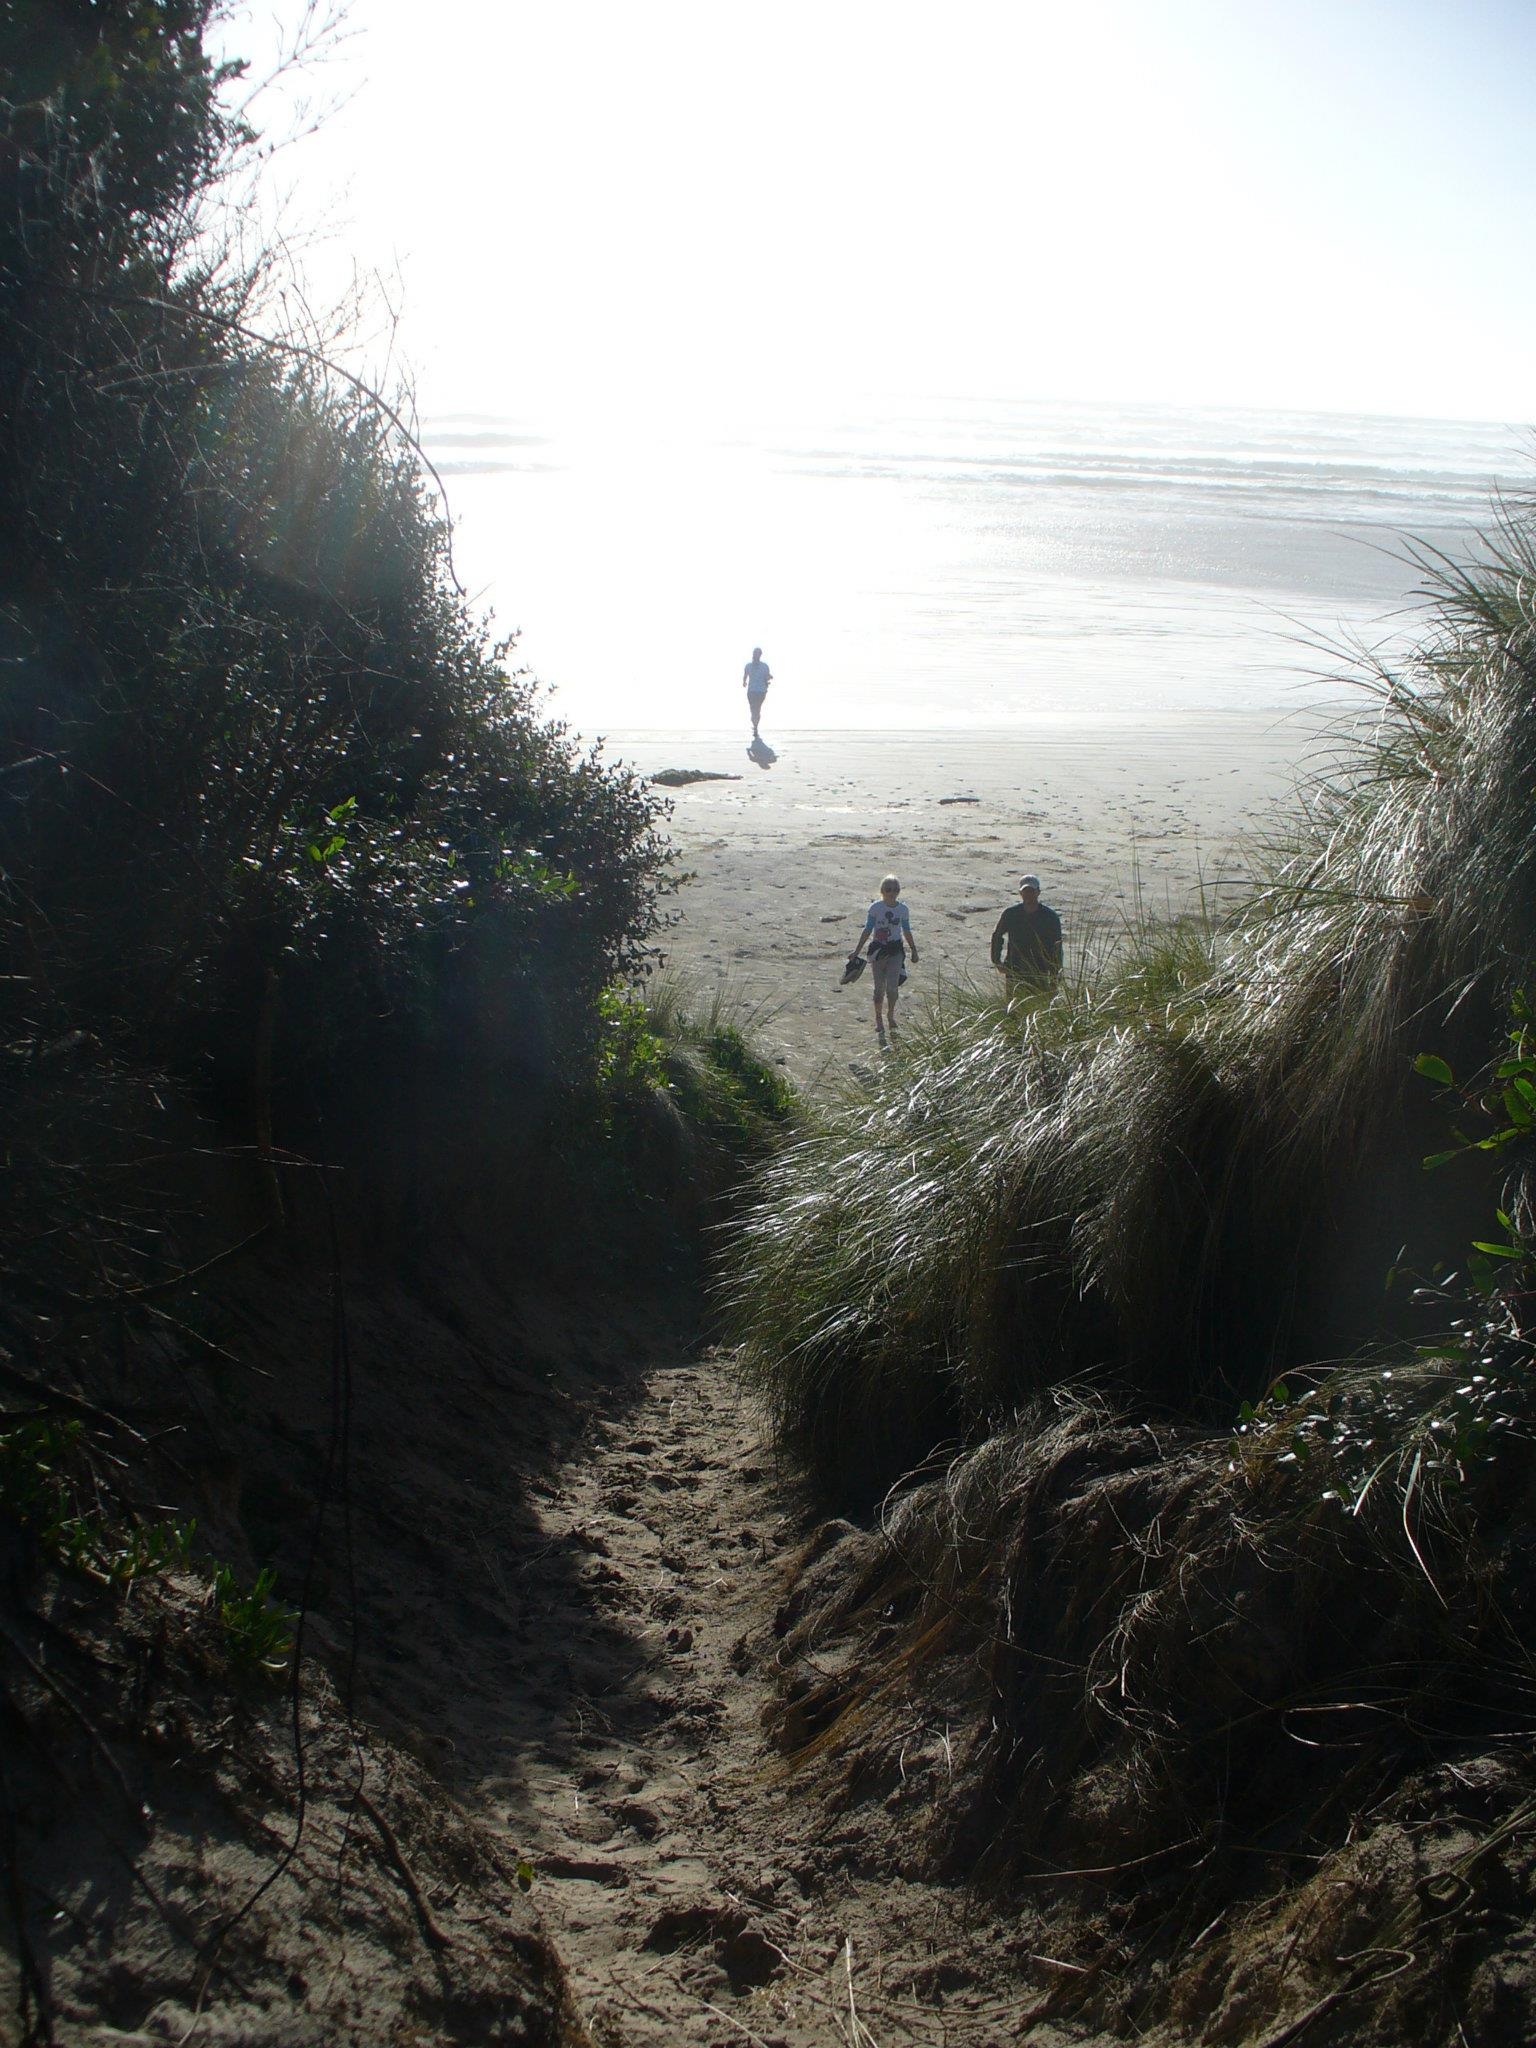
beach, sea, coast, nature, path, grass, sand, rock, ocean, walking, mountain, trail, sunlight, hill, shore, coastline, cliff, terrain